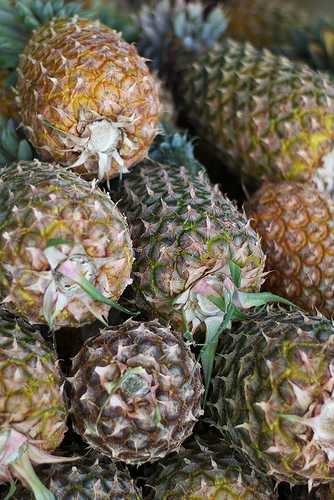
Label: Pineapple